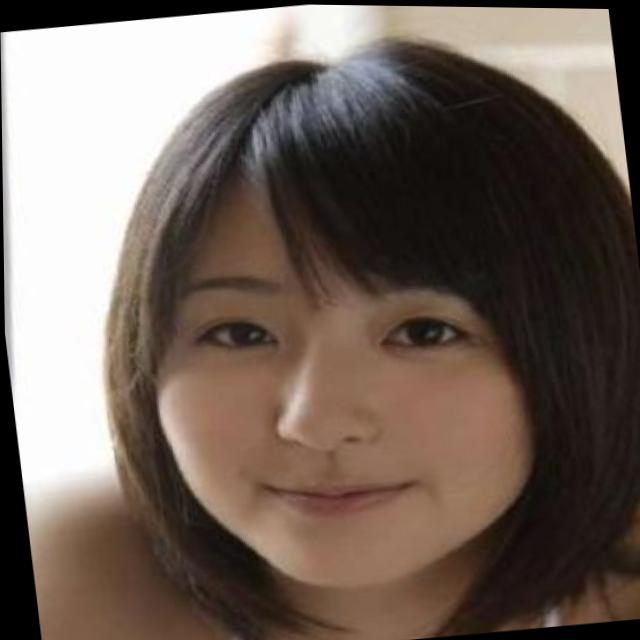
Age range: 21-44